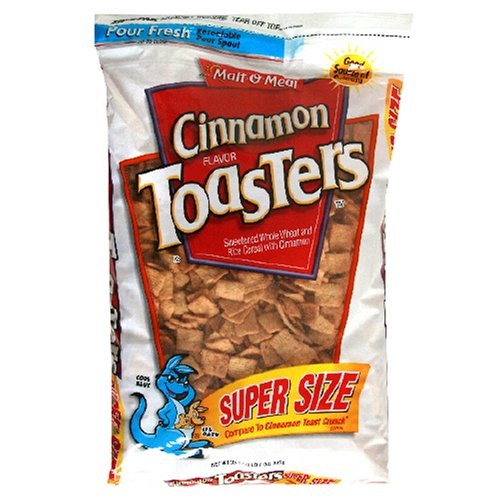
Item Name: Malt-O-Meal Cinnamon Toasters, 33-Ounce Bag (Pack of 4)
Bullet Point 1: Crunchy, sweetened whole-wheat cereal flavored by cinnamon
Bullet Point 2: Contains 15 vitamins and minerals; no trans fat
Bullet Point 3: Resealable bags
Bullet Point 4: Natural flavors
Value: 132.0
Unit: Ounce

Price: 5.99